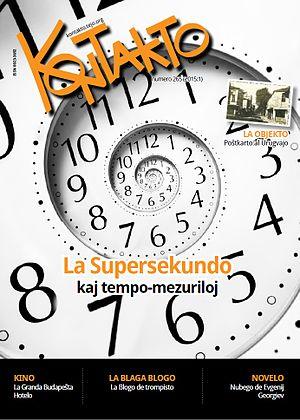
Couverture du numéro 265 (2015:1) de la revue Kontakto, organe de communication principal de l’Organisation mondiale des jeunes espérantophones
Kontakto est un magazine en espéranto édité par TEJO et soutenu par l'Association mondiale d’espéranto. Il a été lancé en 1963 et Humphrey Tonkin est devenu son premier rédacteur en chef, fournissant un magazine abordant des sujets d'intérêt pour les jeunes espérantistes. Le magazine a souvent utilisé le slogan « En espéranto, mais pas sur l'espéranto ».